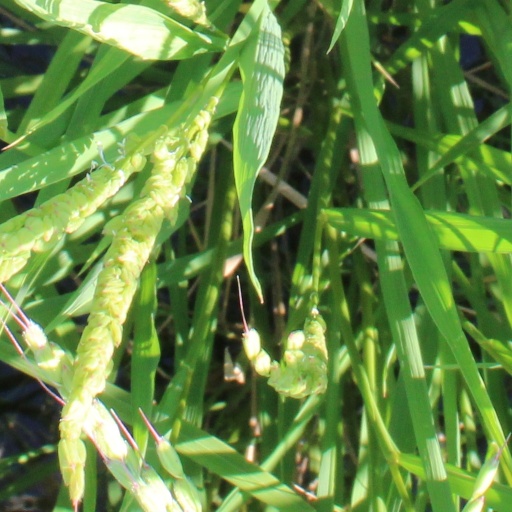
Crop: rice